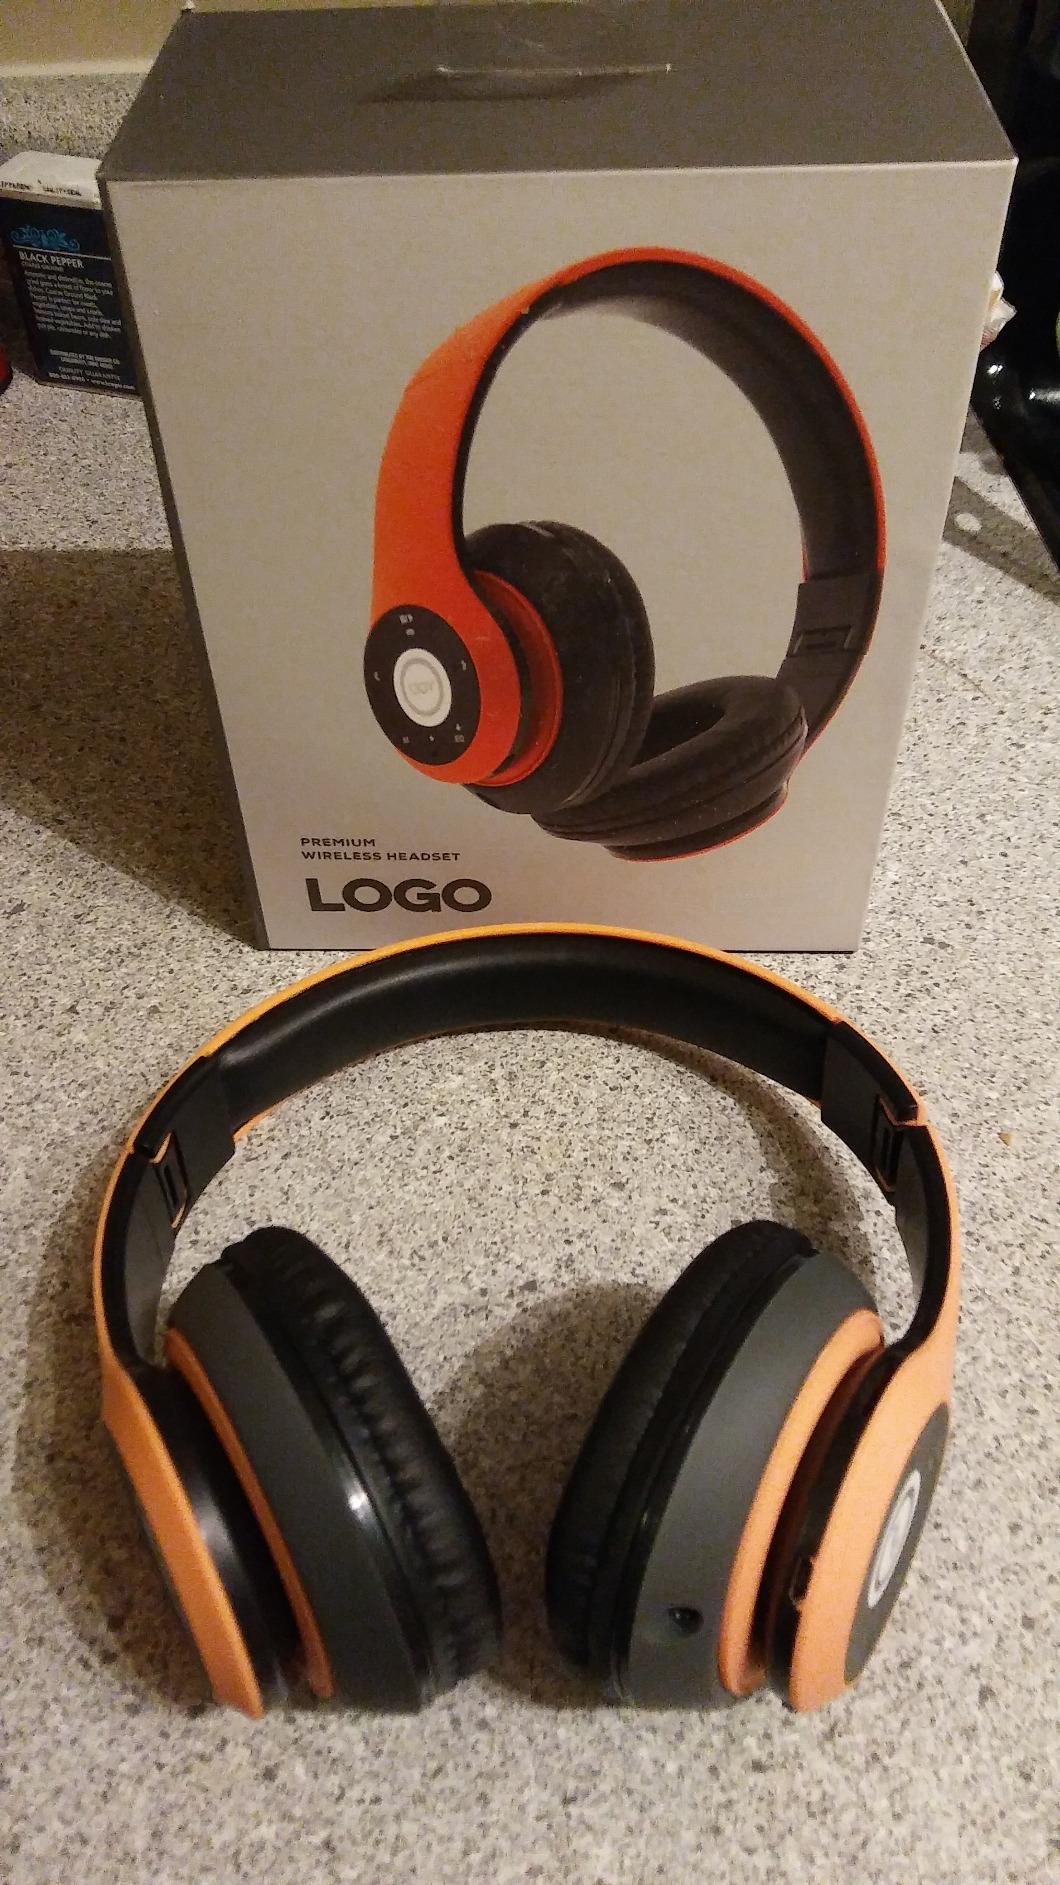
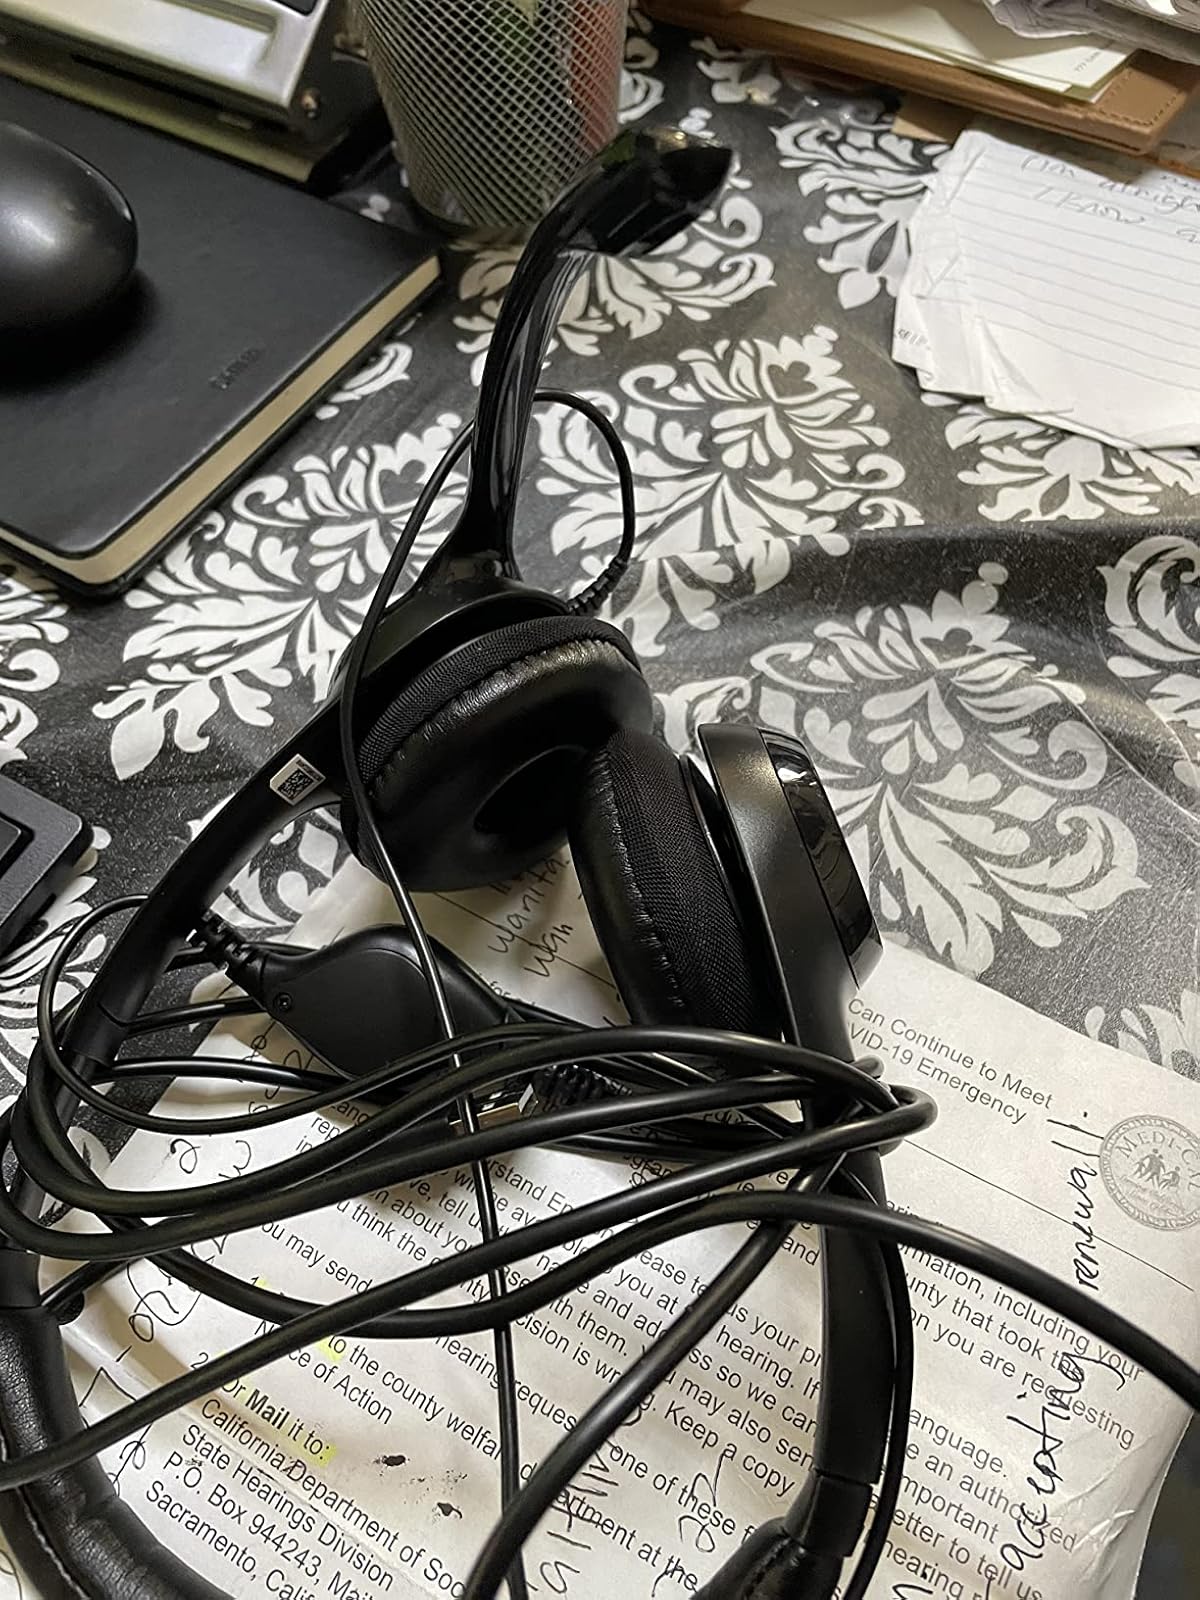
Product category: headphones
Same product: no